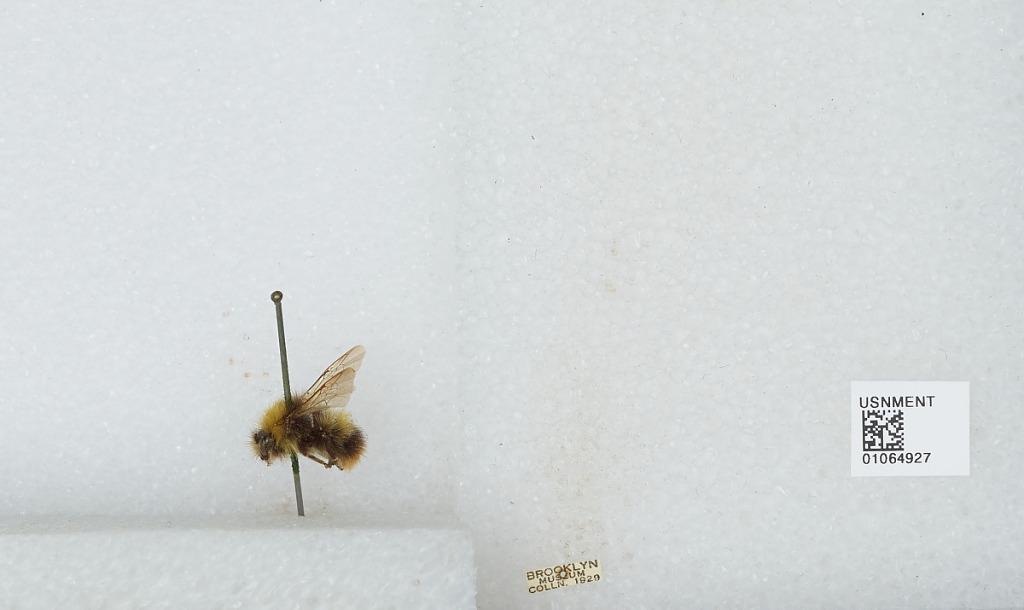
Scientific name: Bombus sp.